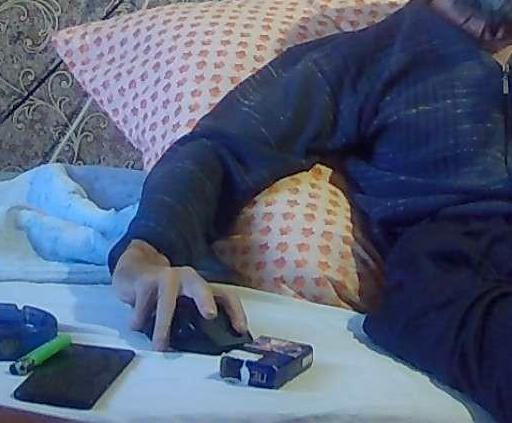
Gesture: no_gesture